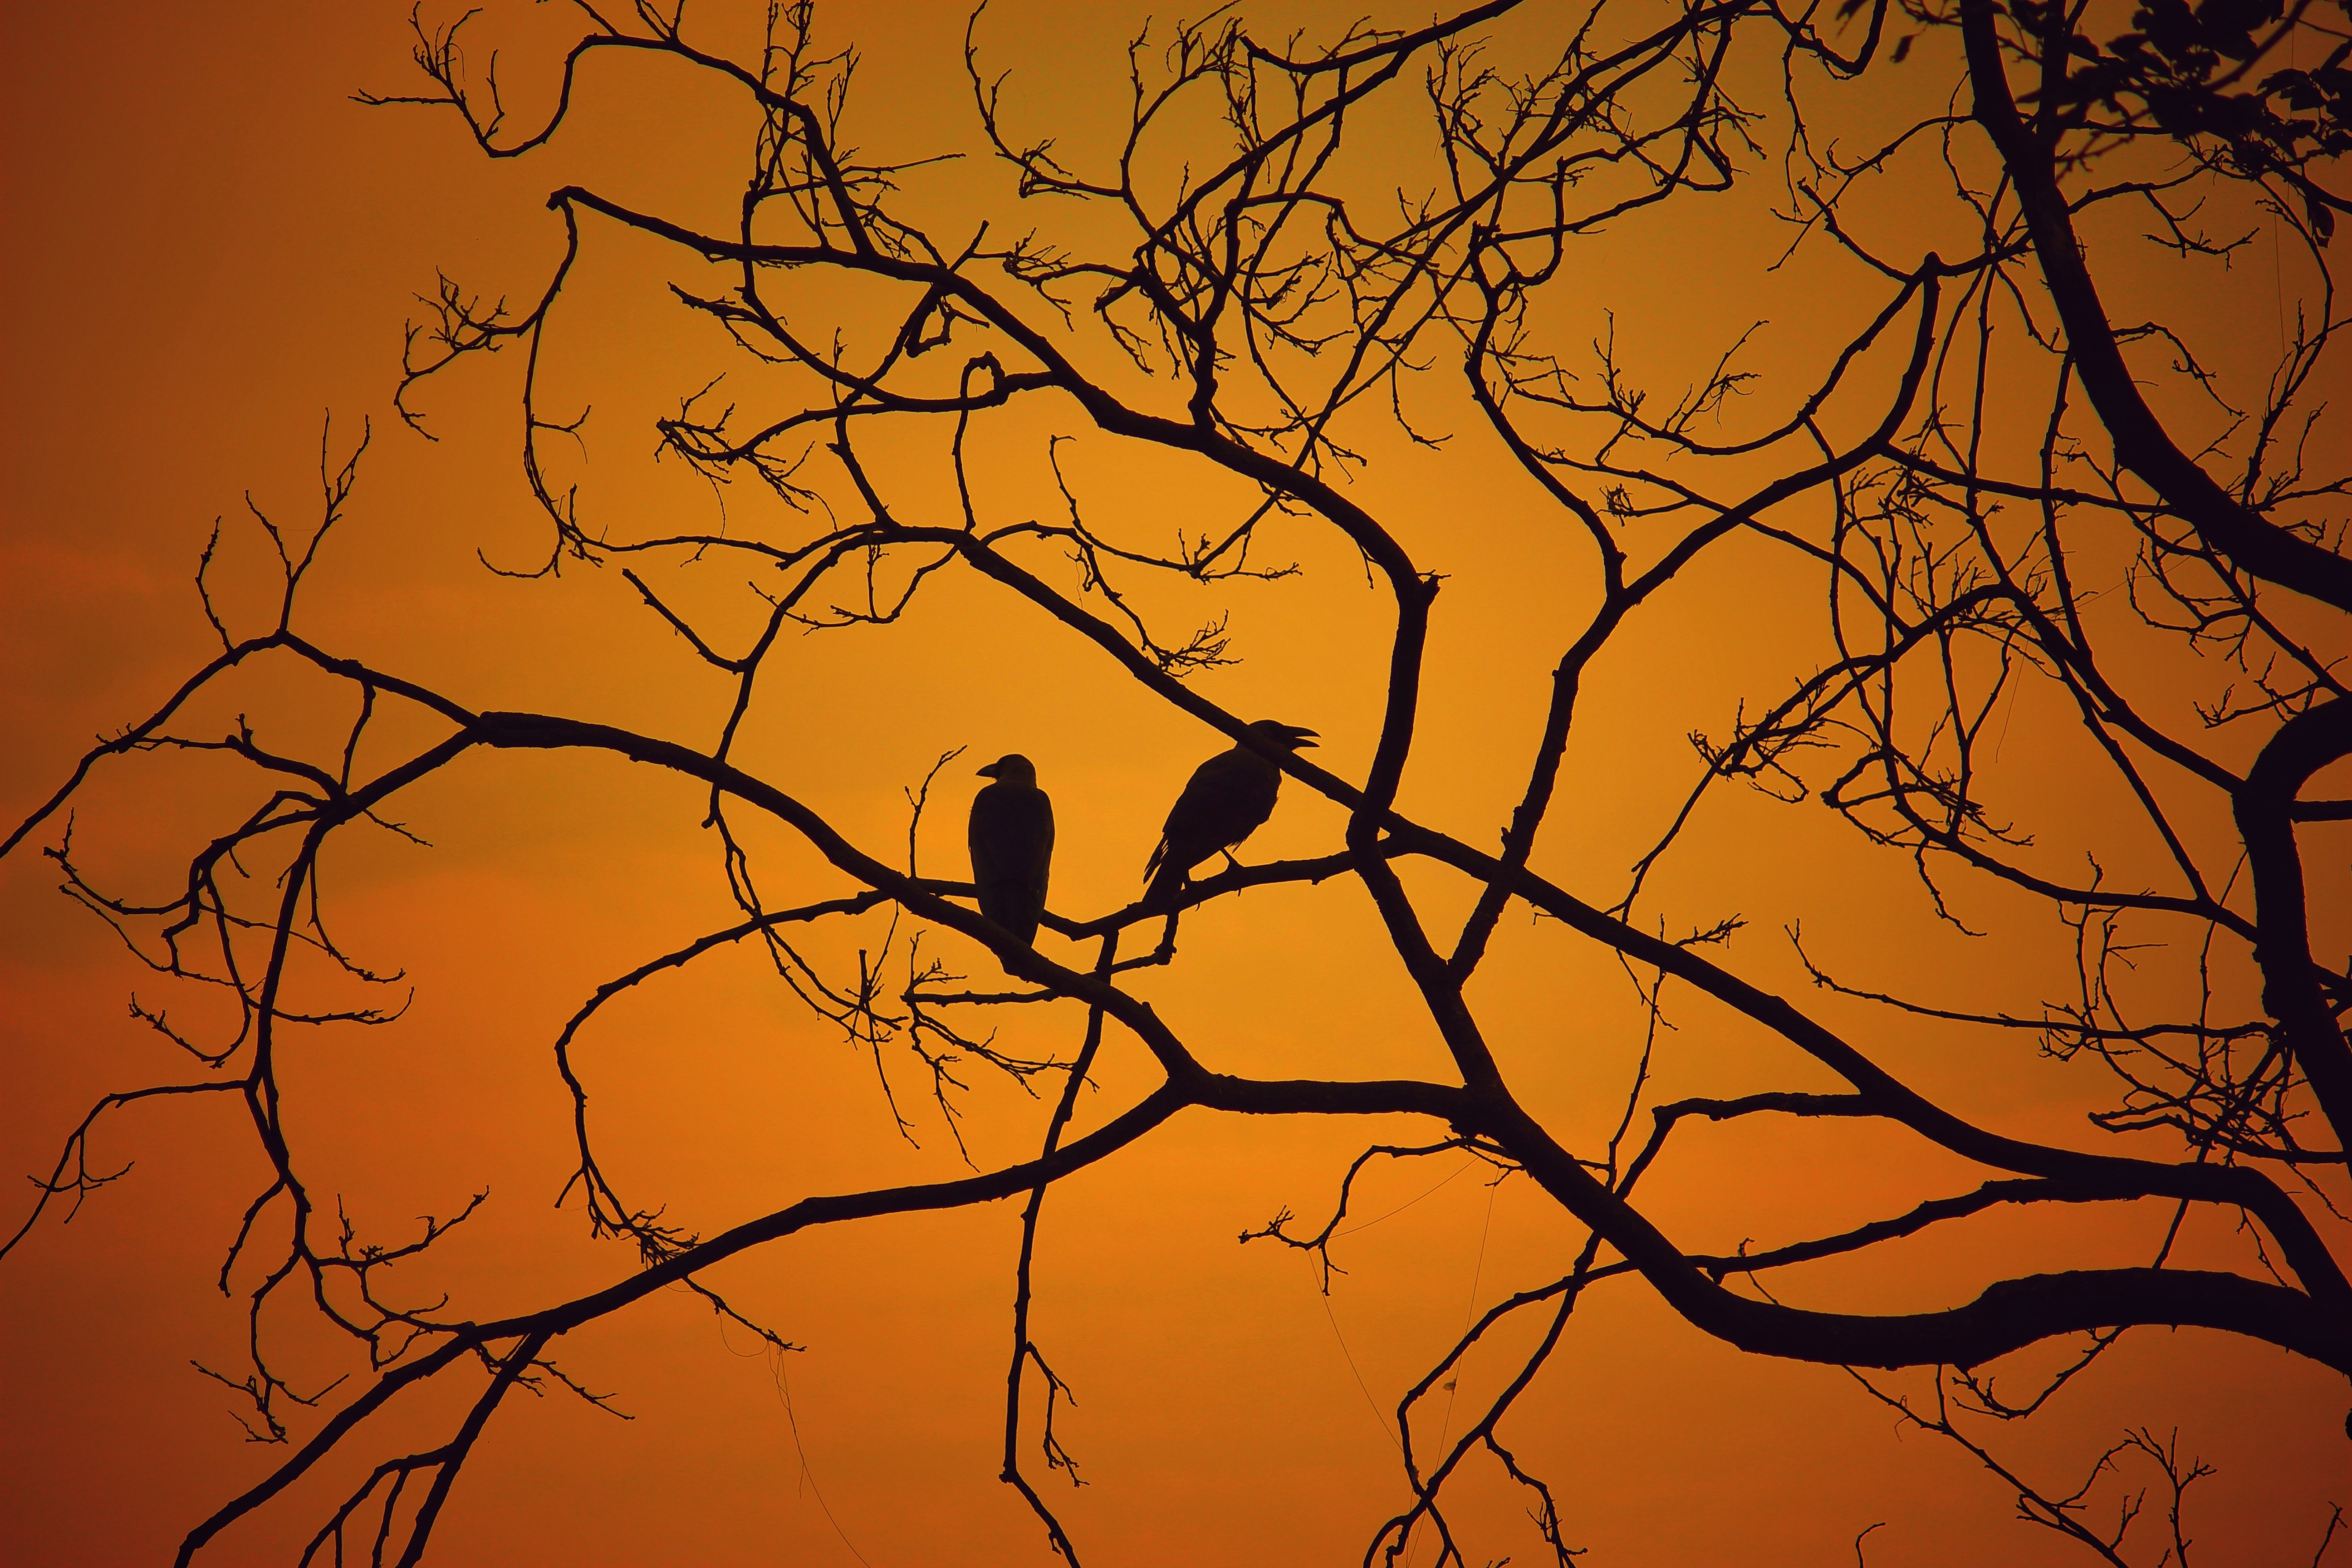
branch, twig, tree, orange, leaf, plant, plant stem, woody plant, sky, visual arts, adaptation, stock photography, Tints and shades, trunk, world